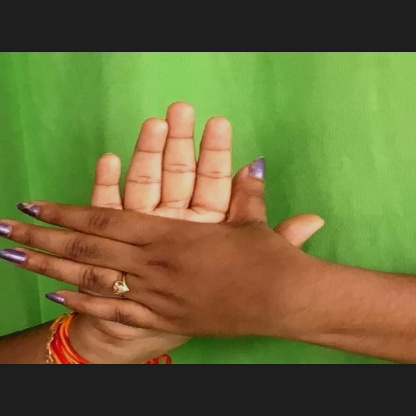
Mudra: Chakra